Zlín Z-XII

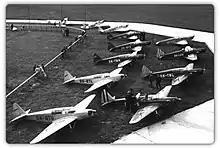
Zlín XII, aerodrom Zlín

The low-wing all-wooden aircraft was designed by Jaroslav Lonek. Two prototypes, with different engines, were presented in April 1935. These were subjected to an extensive test program.